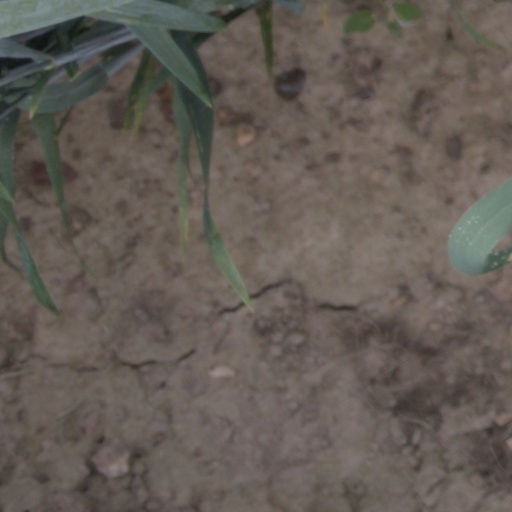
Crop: wheat